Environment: lab
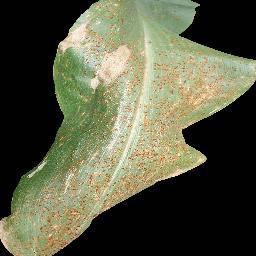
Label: common_rust